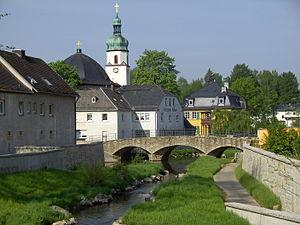
Oberkotzau est une commune de Bavière, située dans l'arrondissement de Hof, dans le district de Haute-Franconie.